Mercedes-Benz Stadium

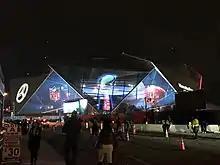
Mercedes-Benz Stadium is decorated for Super Bowl LIII in Atlanta, Georgia

Since the retractable roof was one of the major features and design points of the stadium, some of the problems with the roof were magnified in the stadium's first year of operation. The roof, which is supposed to open in as little as 12 minutes with the push of a button, was not fully operational by the time the stadium's primary tenants, the Atlanta Falcons and the Atlanta United FC, began their regular seasons. The roof was required to be mechanically opened, which was a very time-consuming process. As such, the roof was only opened twice in its first year of use, once for an Atlanta Falcons game – a "Sunday Night Football" game against the Green Bay Packers on September 17, 2017, and a nationally televised MLS soccer game, when the Atlanta United FC hosted Toronto FC in a sold-out game of more than 70,000 fans on October 22, 2017.